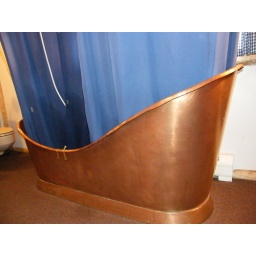
Was in the main house in one of the bed rooms